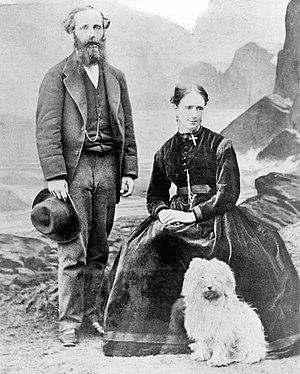
James Clerk Maxwell est un physicien et mathématicien écossais. Il est principalement connu pour avoir unifié en un seul ensemble d'équations, les équations de Maxwell, l'électricité, le magnétisme et l'induction, en incluant une importante modification du théorème d'Ampère. Ce fut à l'époque le modèle le plus unifié de l'électromagnétisme. Il est également célèbre pour avoir interprété, dans un article en quatre parties publié dans Philosophical Magazine intitulé On Physical Lines of Force, la lumière comme étant un phénomène électromagnétique en s'appuyant sur les travaux de Michael Faraday. Il a notamment démontré que les champs électriques et magnétiques se propagent dans l'espace sous la forme d'une onde et à la vitesse de la lumière.
Katherine Mary Clerk Maxwell, est une physicienne écossaise connue pour sa contribution dans les découvertes de son mari, James Clerk Maxwell, notamment sur la vision des couleurs et la viscosité des gaz.